New York Indian Film Festival

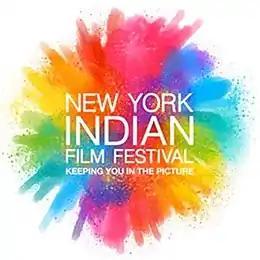
Official logo

The New York Indian Film Festival (NYIFF) is an annual film festival that takes place in New York City, and screens films relating to India, the Indian Diaspora, and the work of Indian filmmakers. The festival began in November 2001 and was founded by Aroon Shivdasani and the Indo-American Arts Council. About 40 films are screened, including features films, shorts, documentaries, and animated films.